Haifa metropolitan area

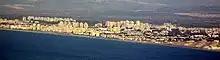
The Krayot.

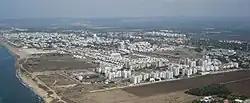
Nahariya.

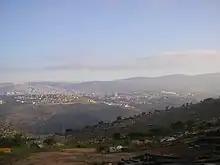
Karmiel.

Israel Central Bureau of Statistics divides the Haifa metropolitan area into three areas: